SMS Augsburg

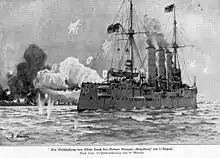
Illustration of "Augsburg" bombarding Libau

The ship was then dry docked for periodic maintenance that lasted from 18 November to 5 January 1912. The first half of the year passed with routine training exercises; during this period, she operated with the Training and Test Ships Unit (which had been renamed the Training Squadron) from 31 March to 28 April. In July, the older cruiser was decommissioned, and the ship's officers and crew were transferred to . The latter vessel was then transferred from the Torpedo Inspectorate to the Naval Artillery Inspectorate to serve as a gunnery training ship, a role that had previously filled. The ship was based at Sonderburg on the island of Alsen, and at that time, FK Victor Reclam took command of the ship. As in the previous year, during the 1912 autumn maneuvers, operated with II Scouting Group. Another shipyard period at the (Imperial Shipyard) in Danzig followed from late September to early November. During this period, FK Andreas Fischer replaced Reclam.